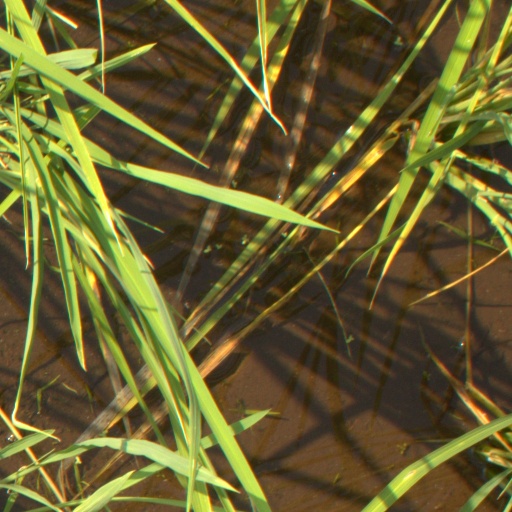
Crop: rice